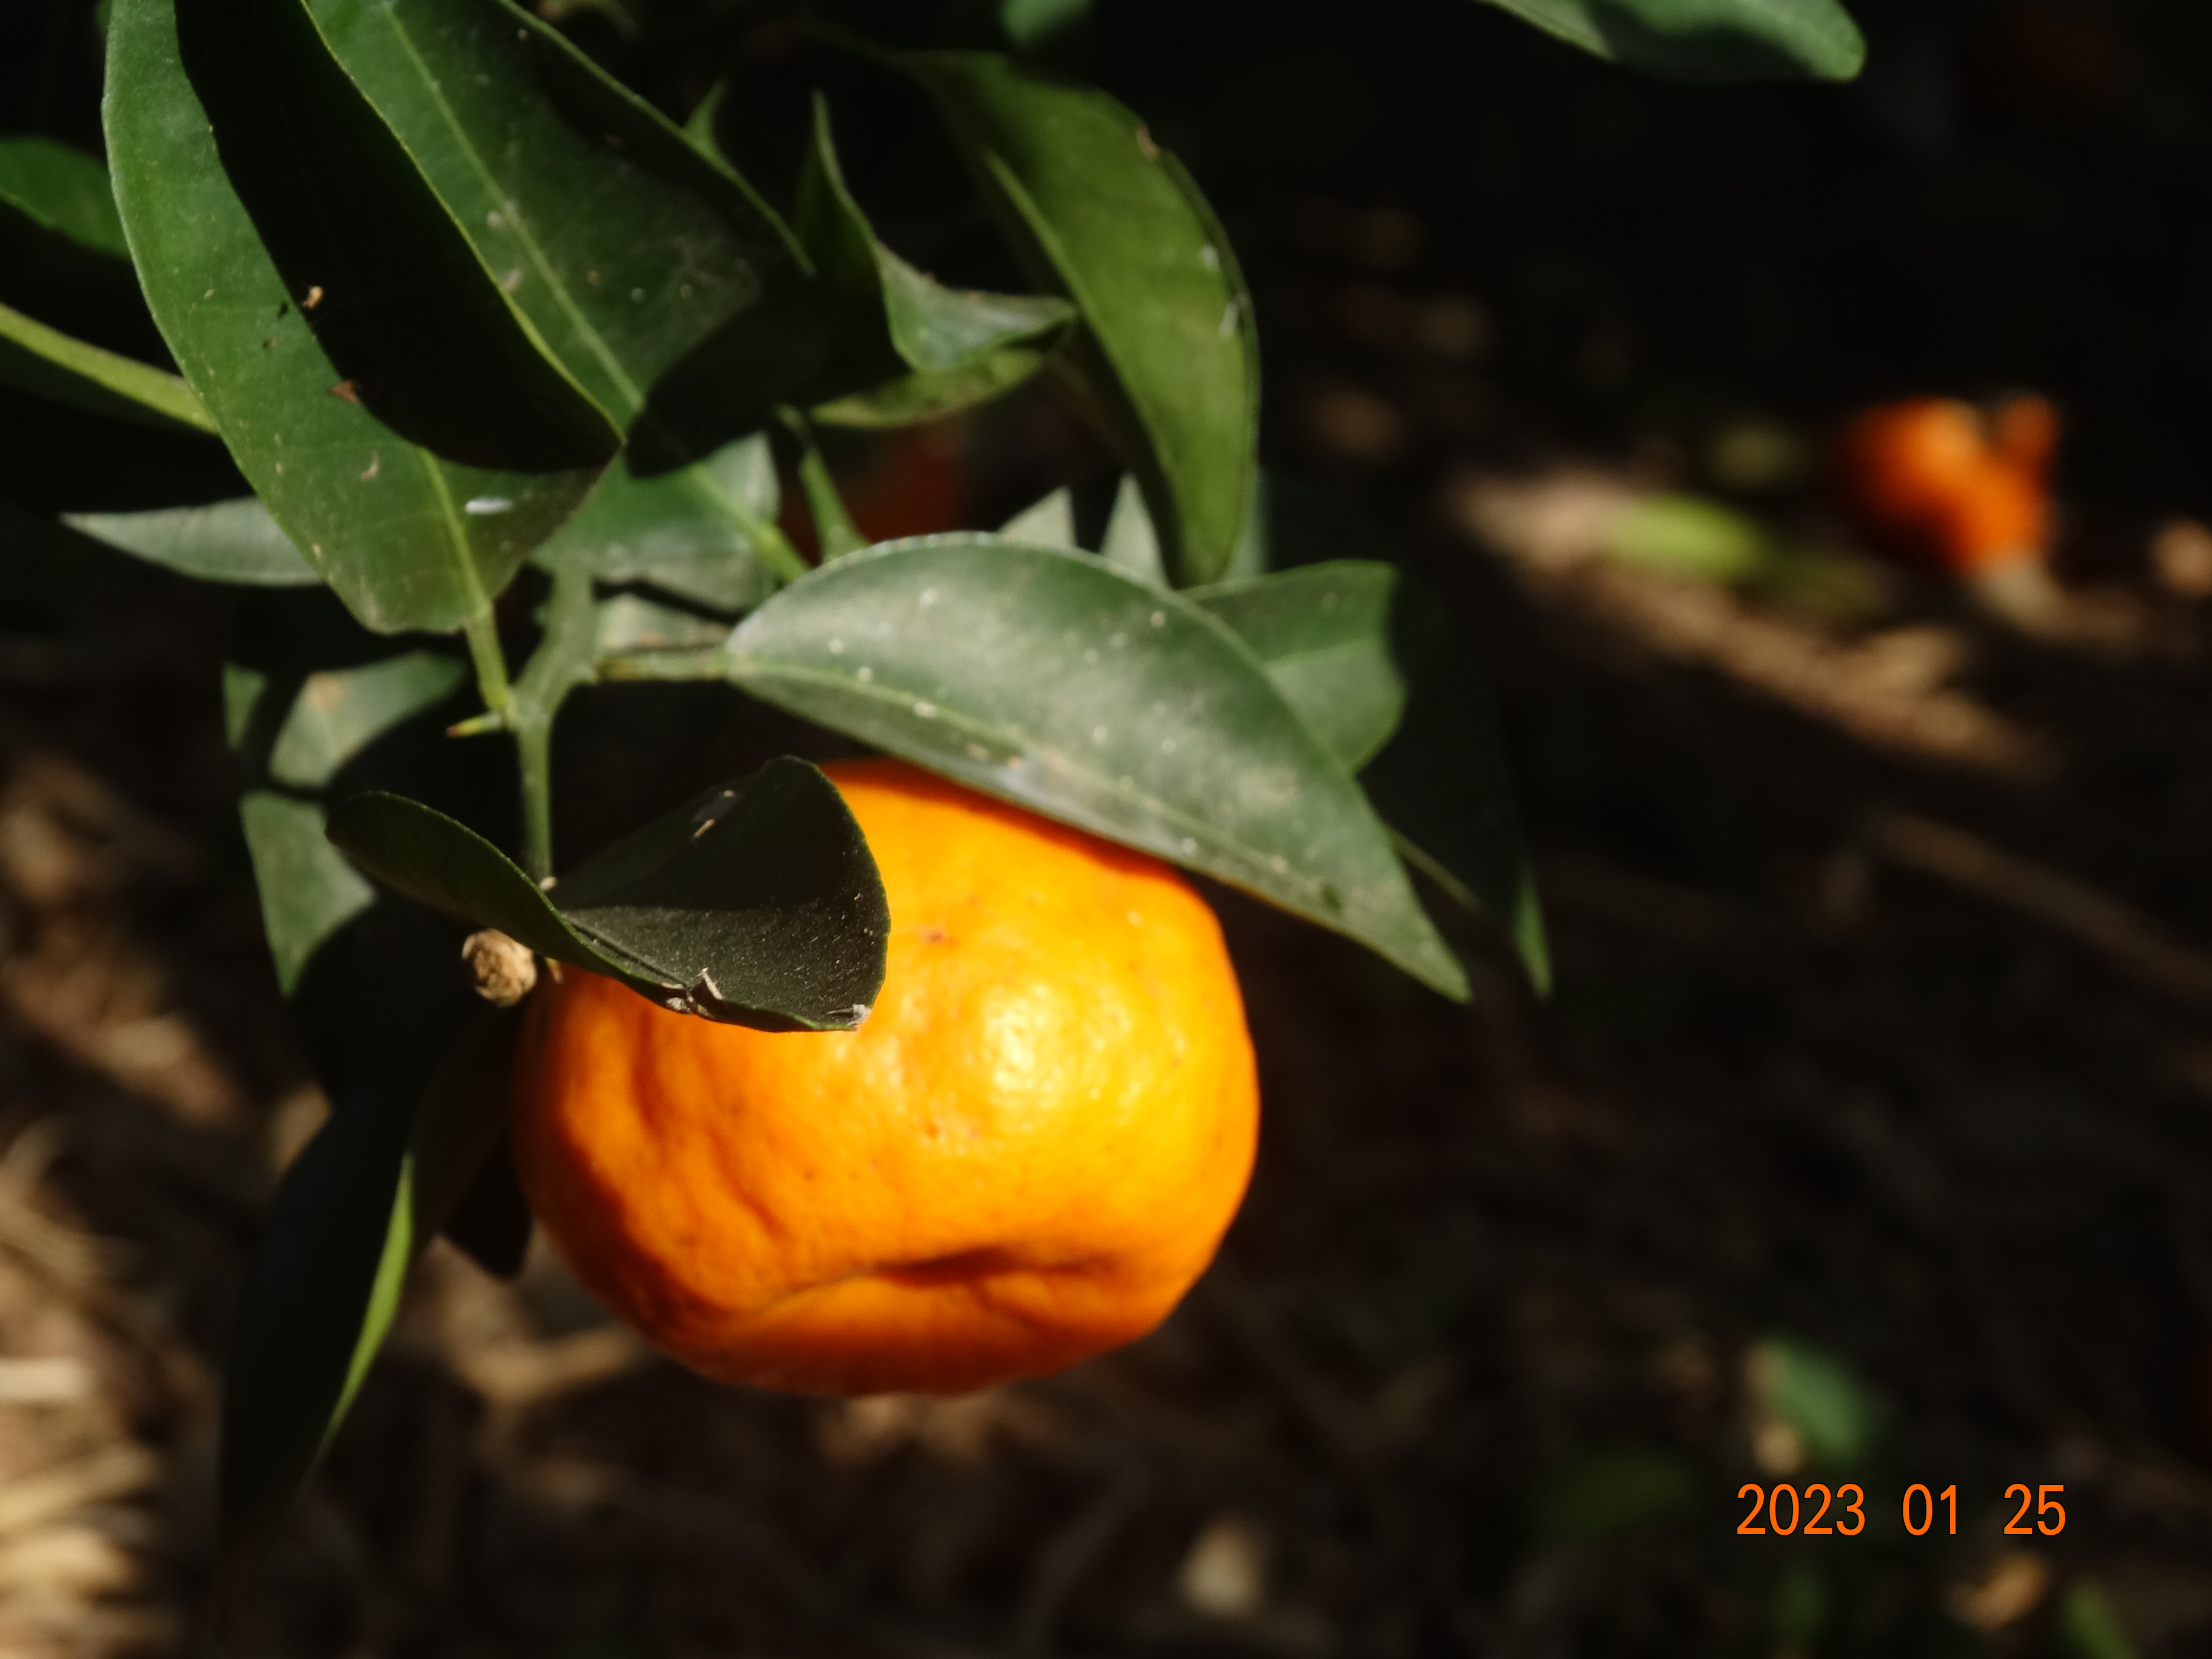
Citrus fruit variety: ponkan